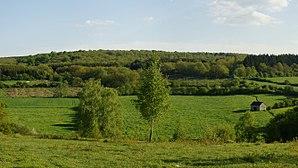
La Calestienne est une région géologique de Belgique, débordant légèrement en territoire français, caractérisée par son sol calcaire.